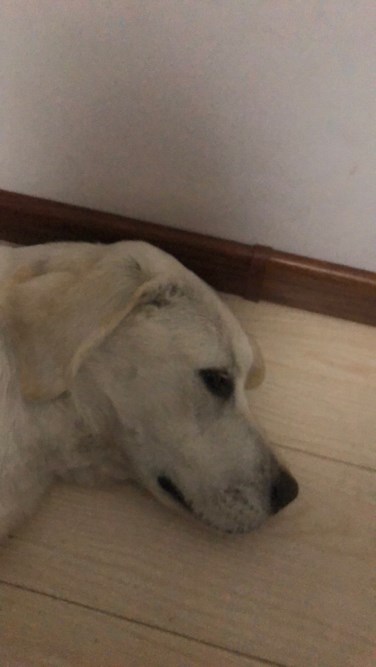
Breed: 3580-n000122-Labrador_retriever